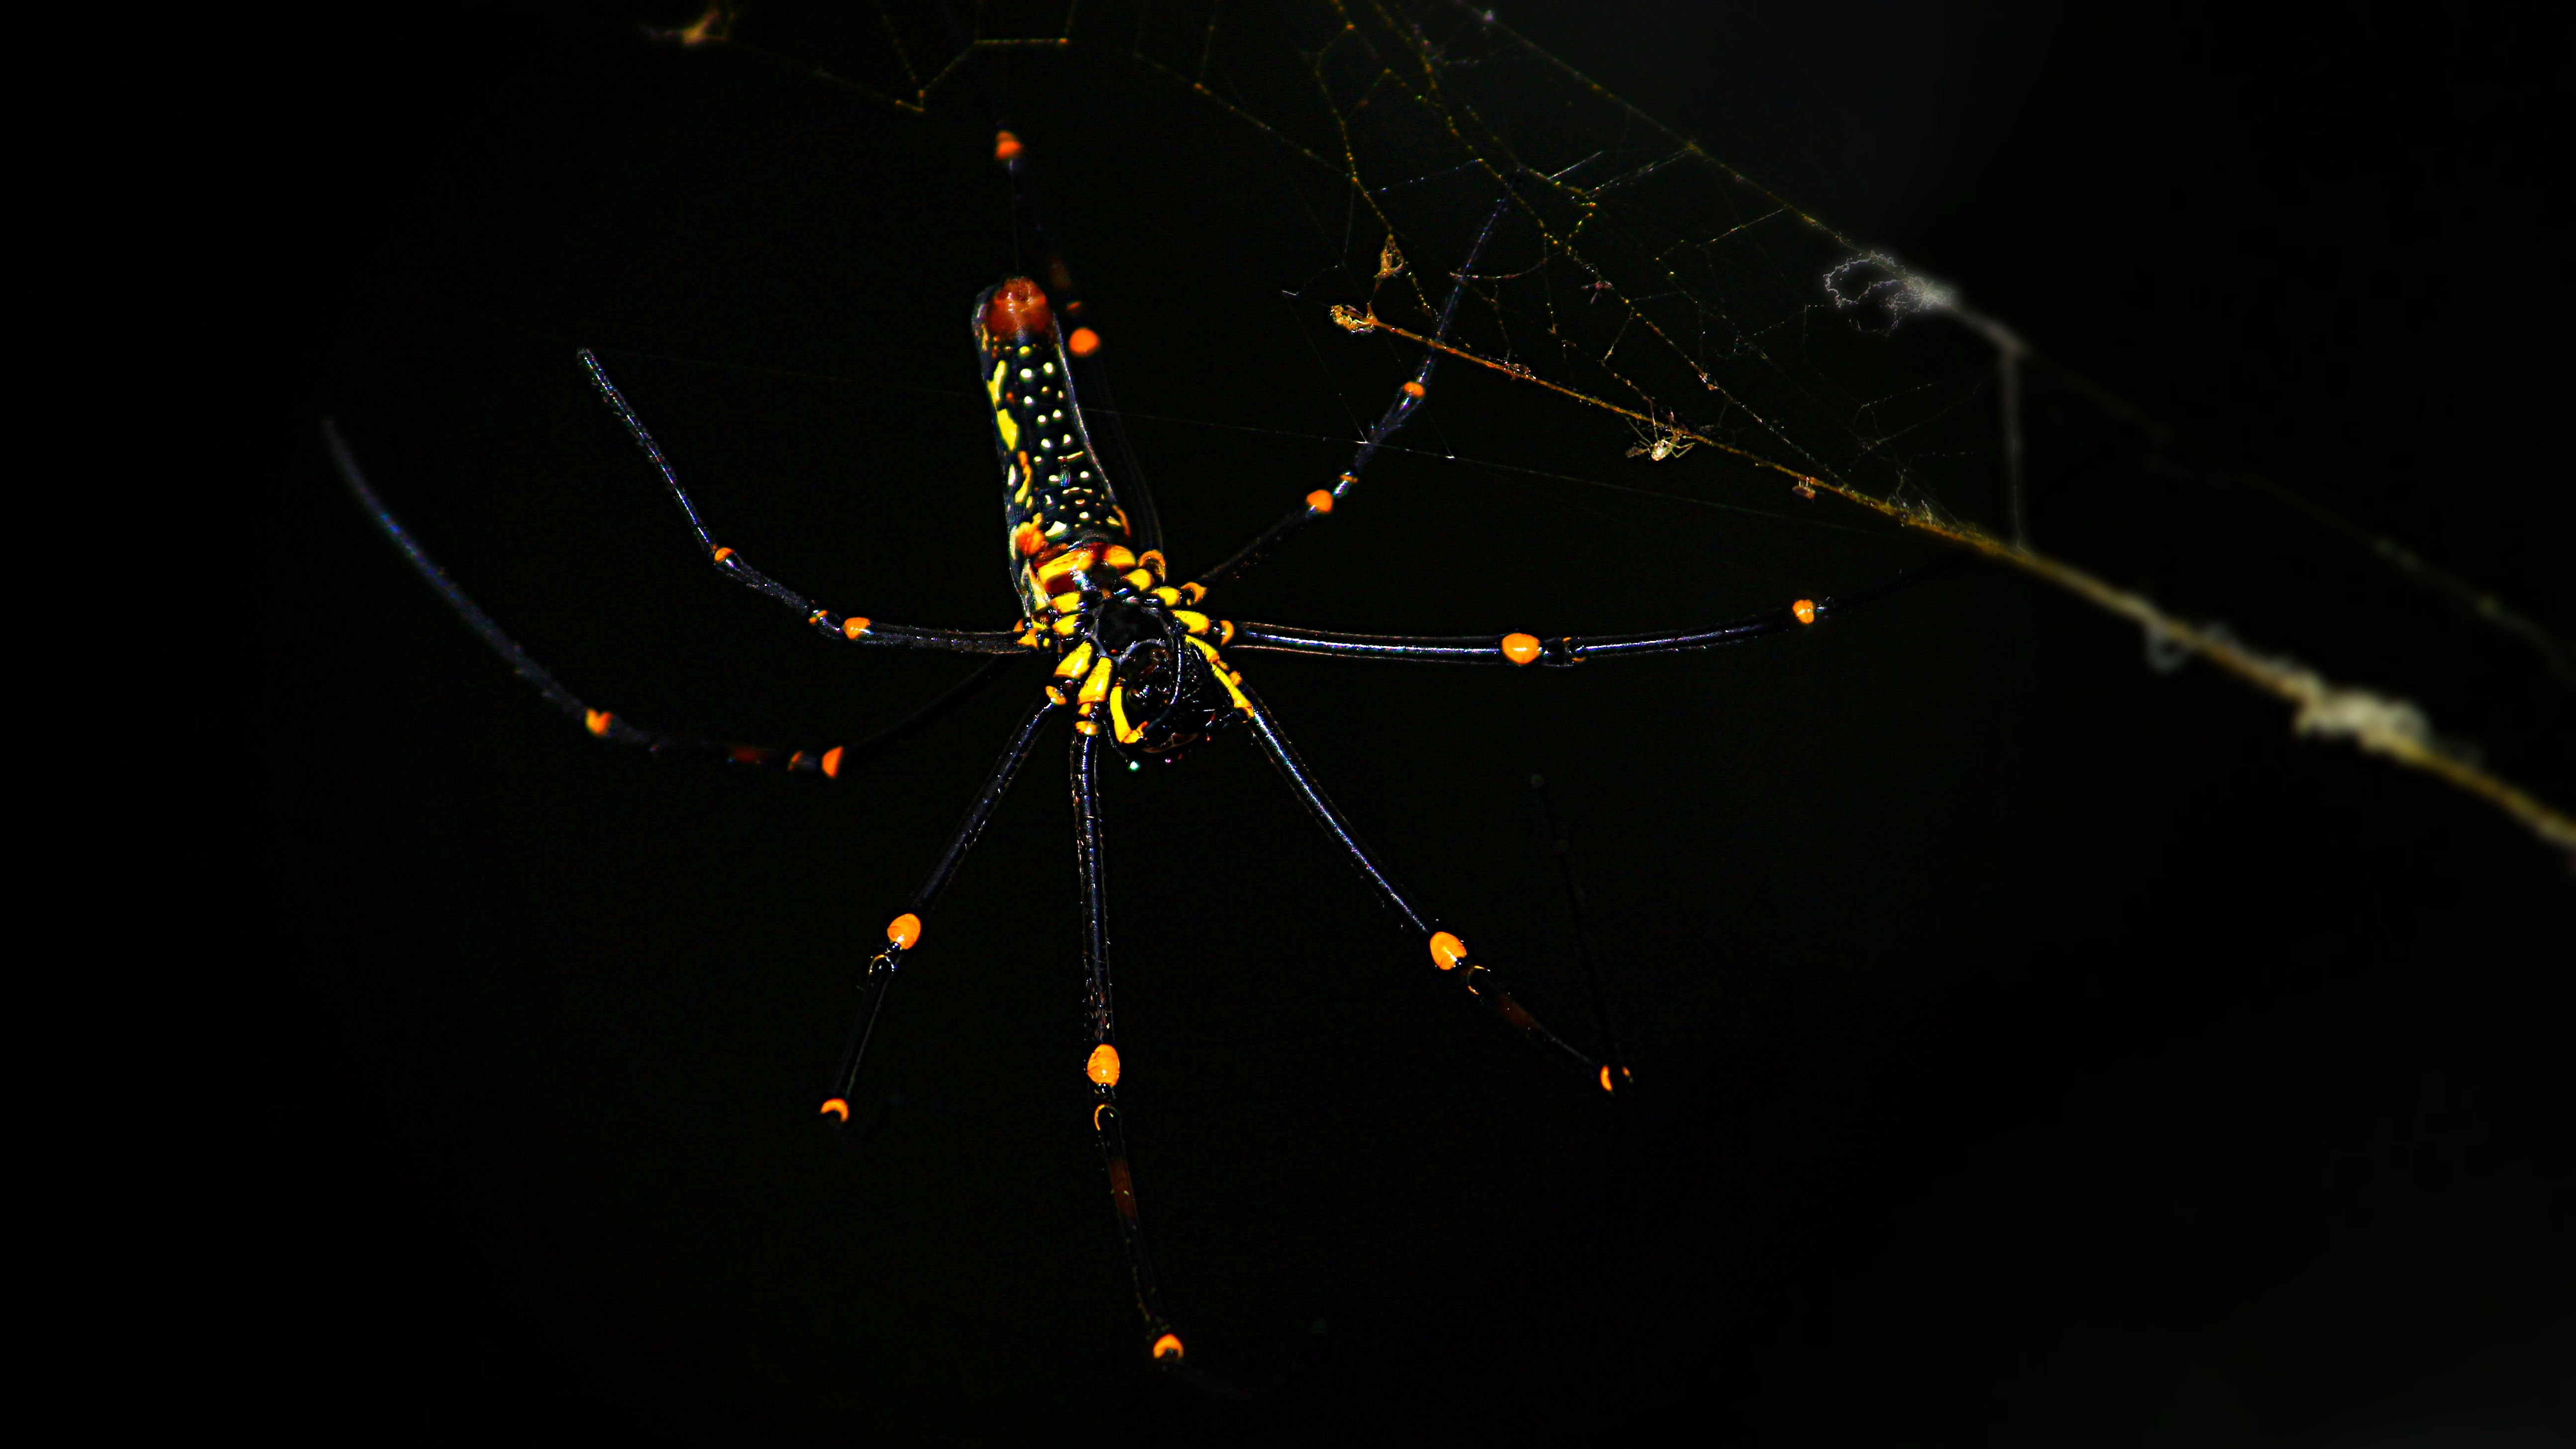
nature, light, night, wildlife, wild, environment, web, line, reflection, macro, natural, darkness, black, yellow, invertebrate, spider web, spider, scary, danger, dangerous, venomous, macro photography, poisonous